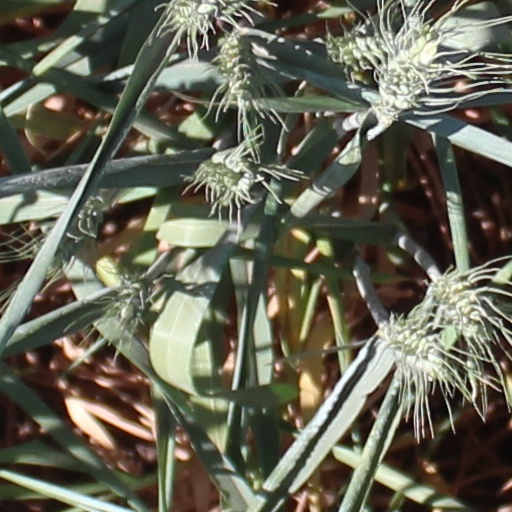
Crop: wheat